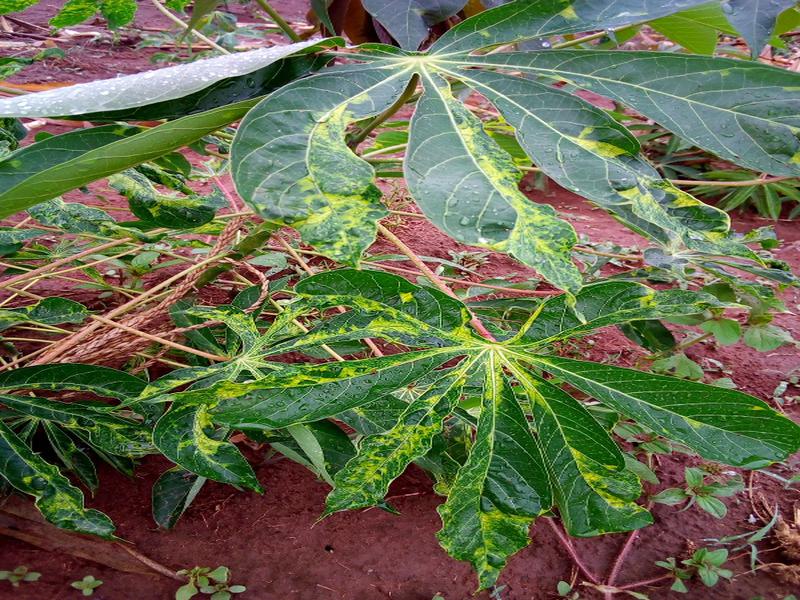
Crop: cassava
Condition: mosaic_disease